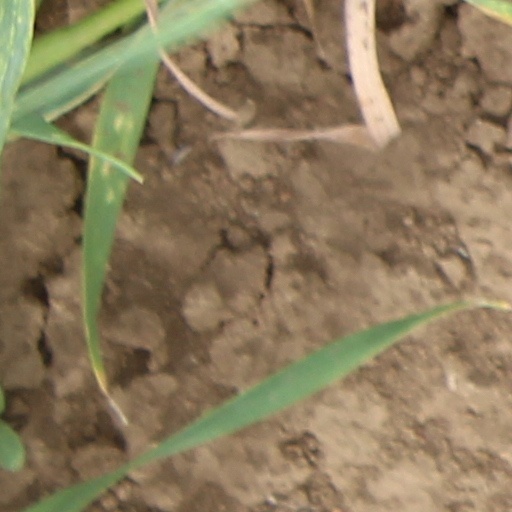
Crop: wheat